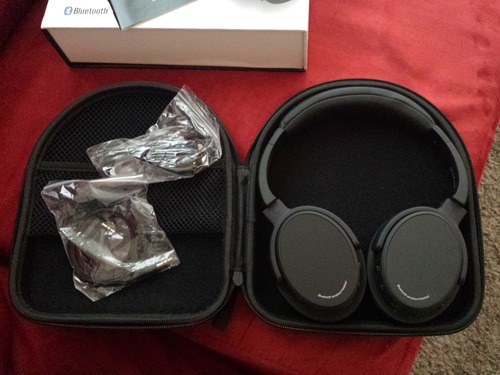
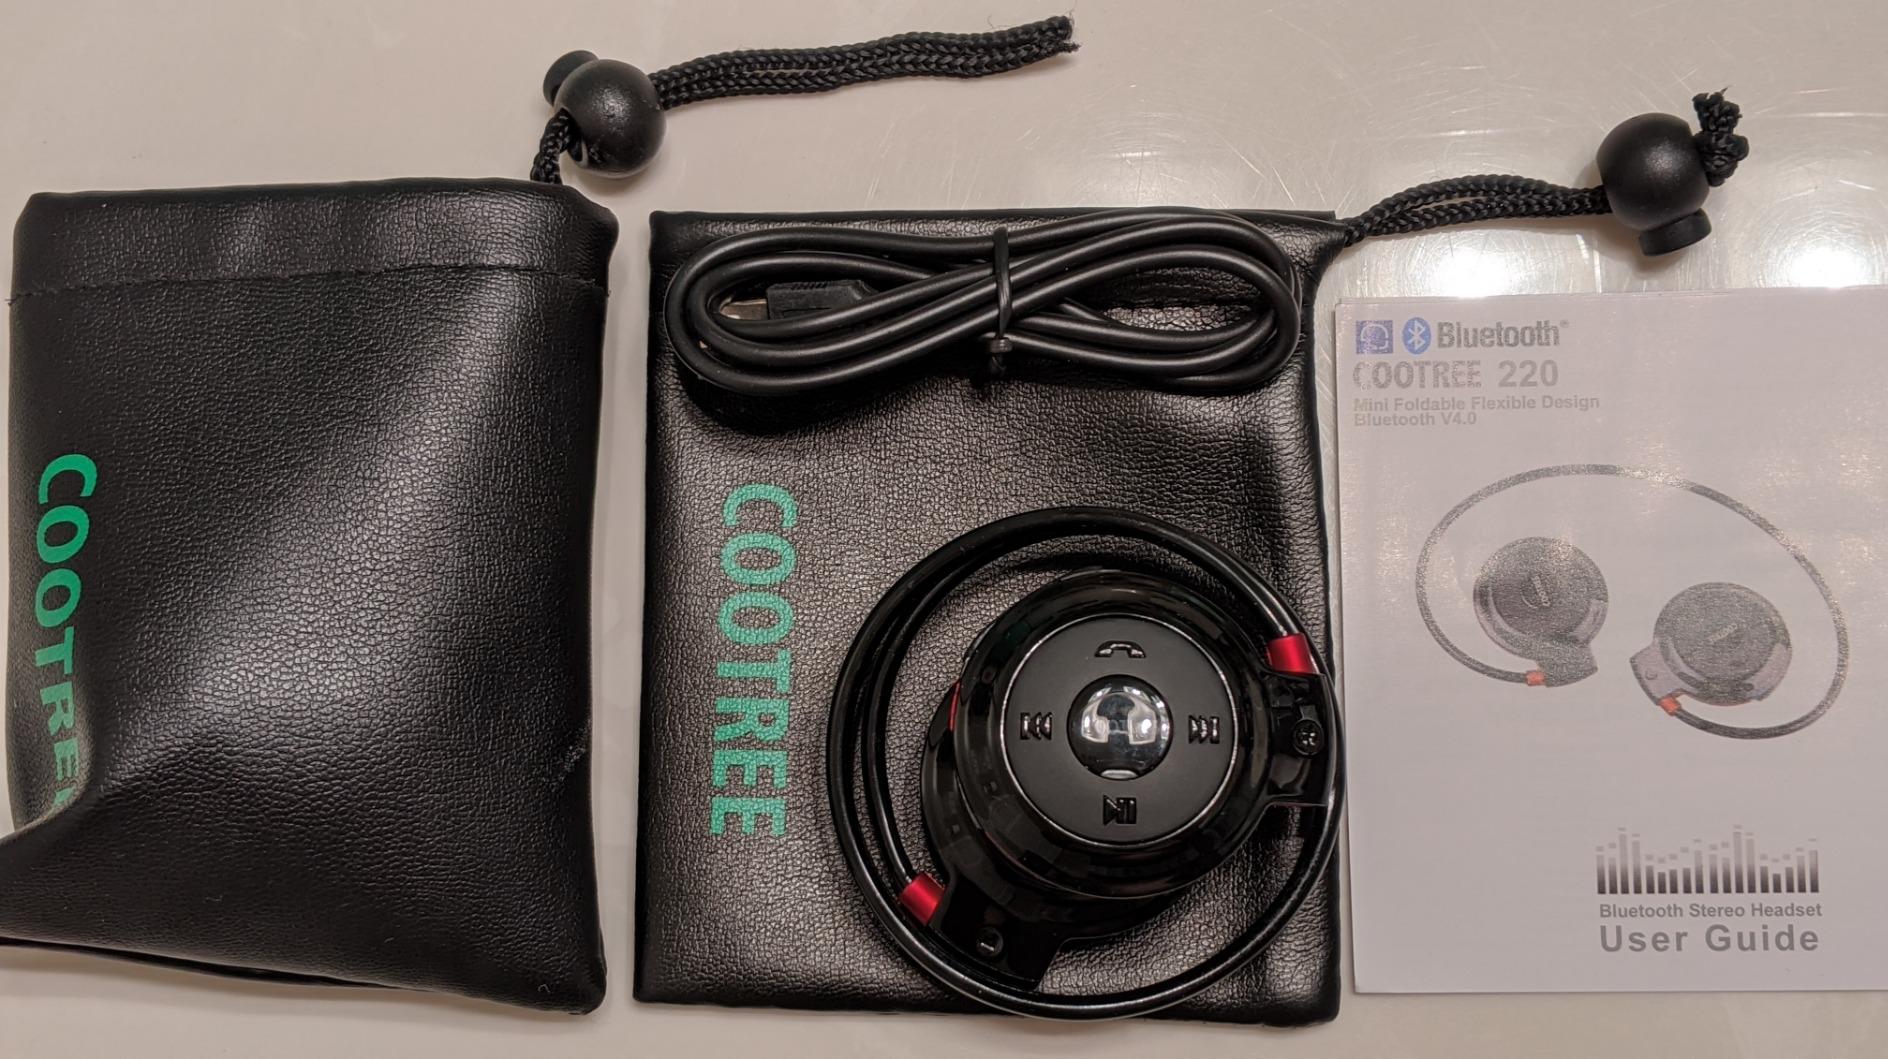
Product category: headphones
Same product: no